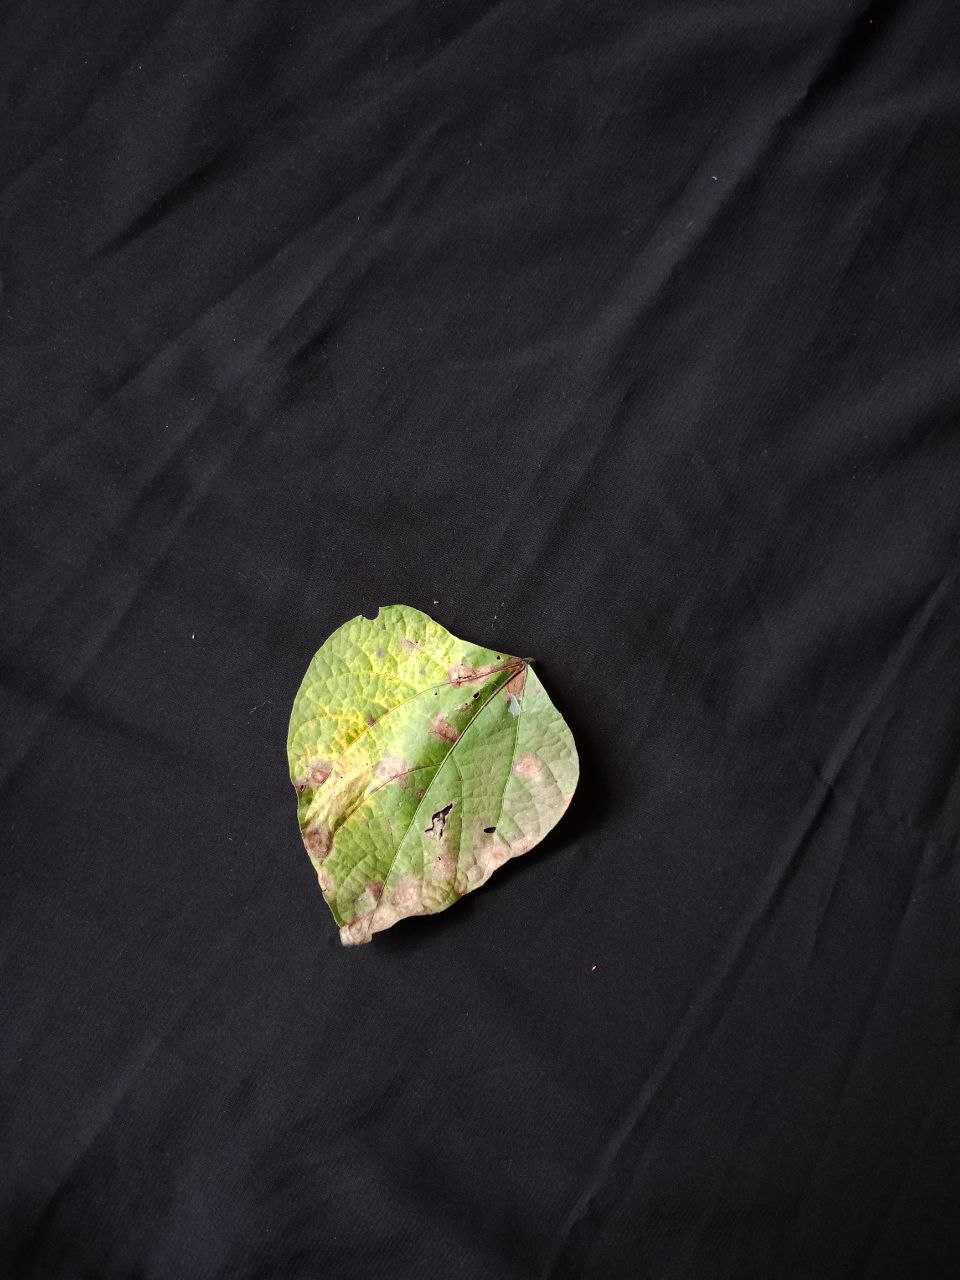
Crop: bean
Leaf condition: Blight